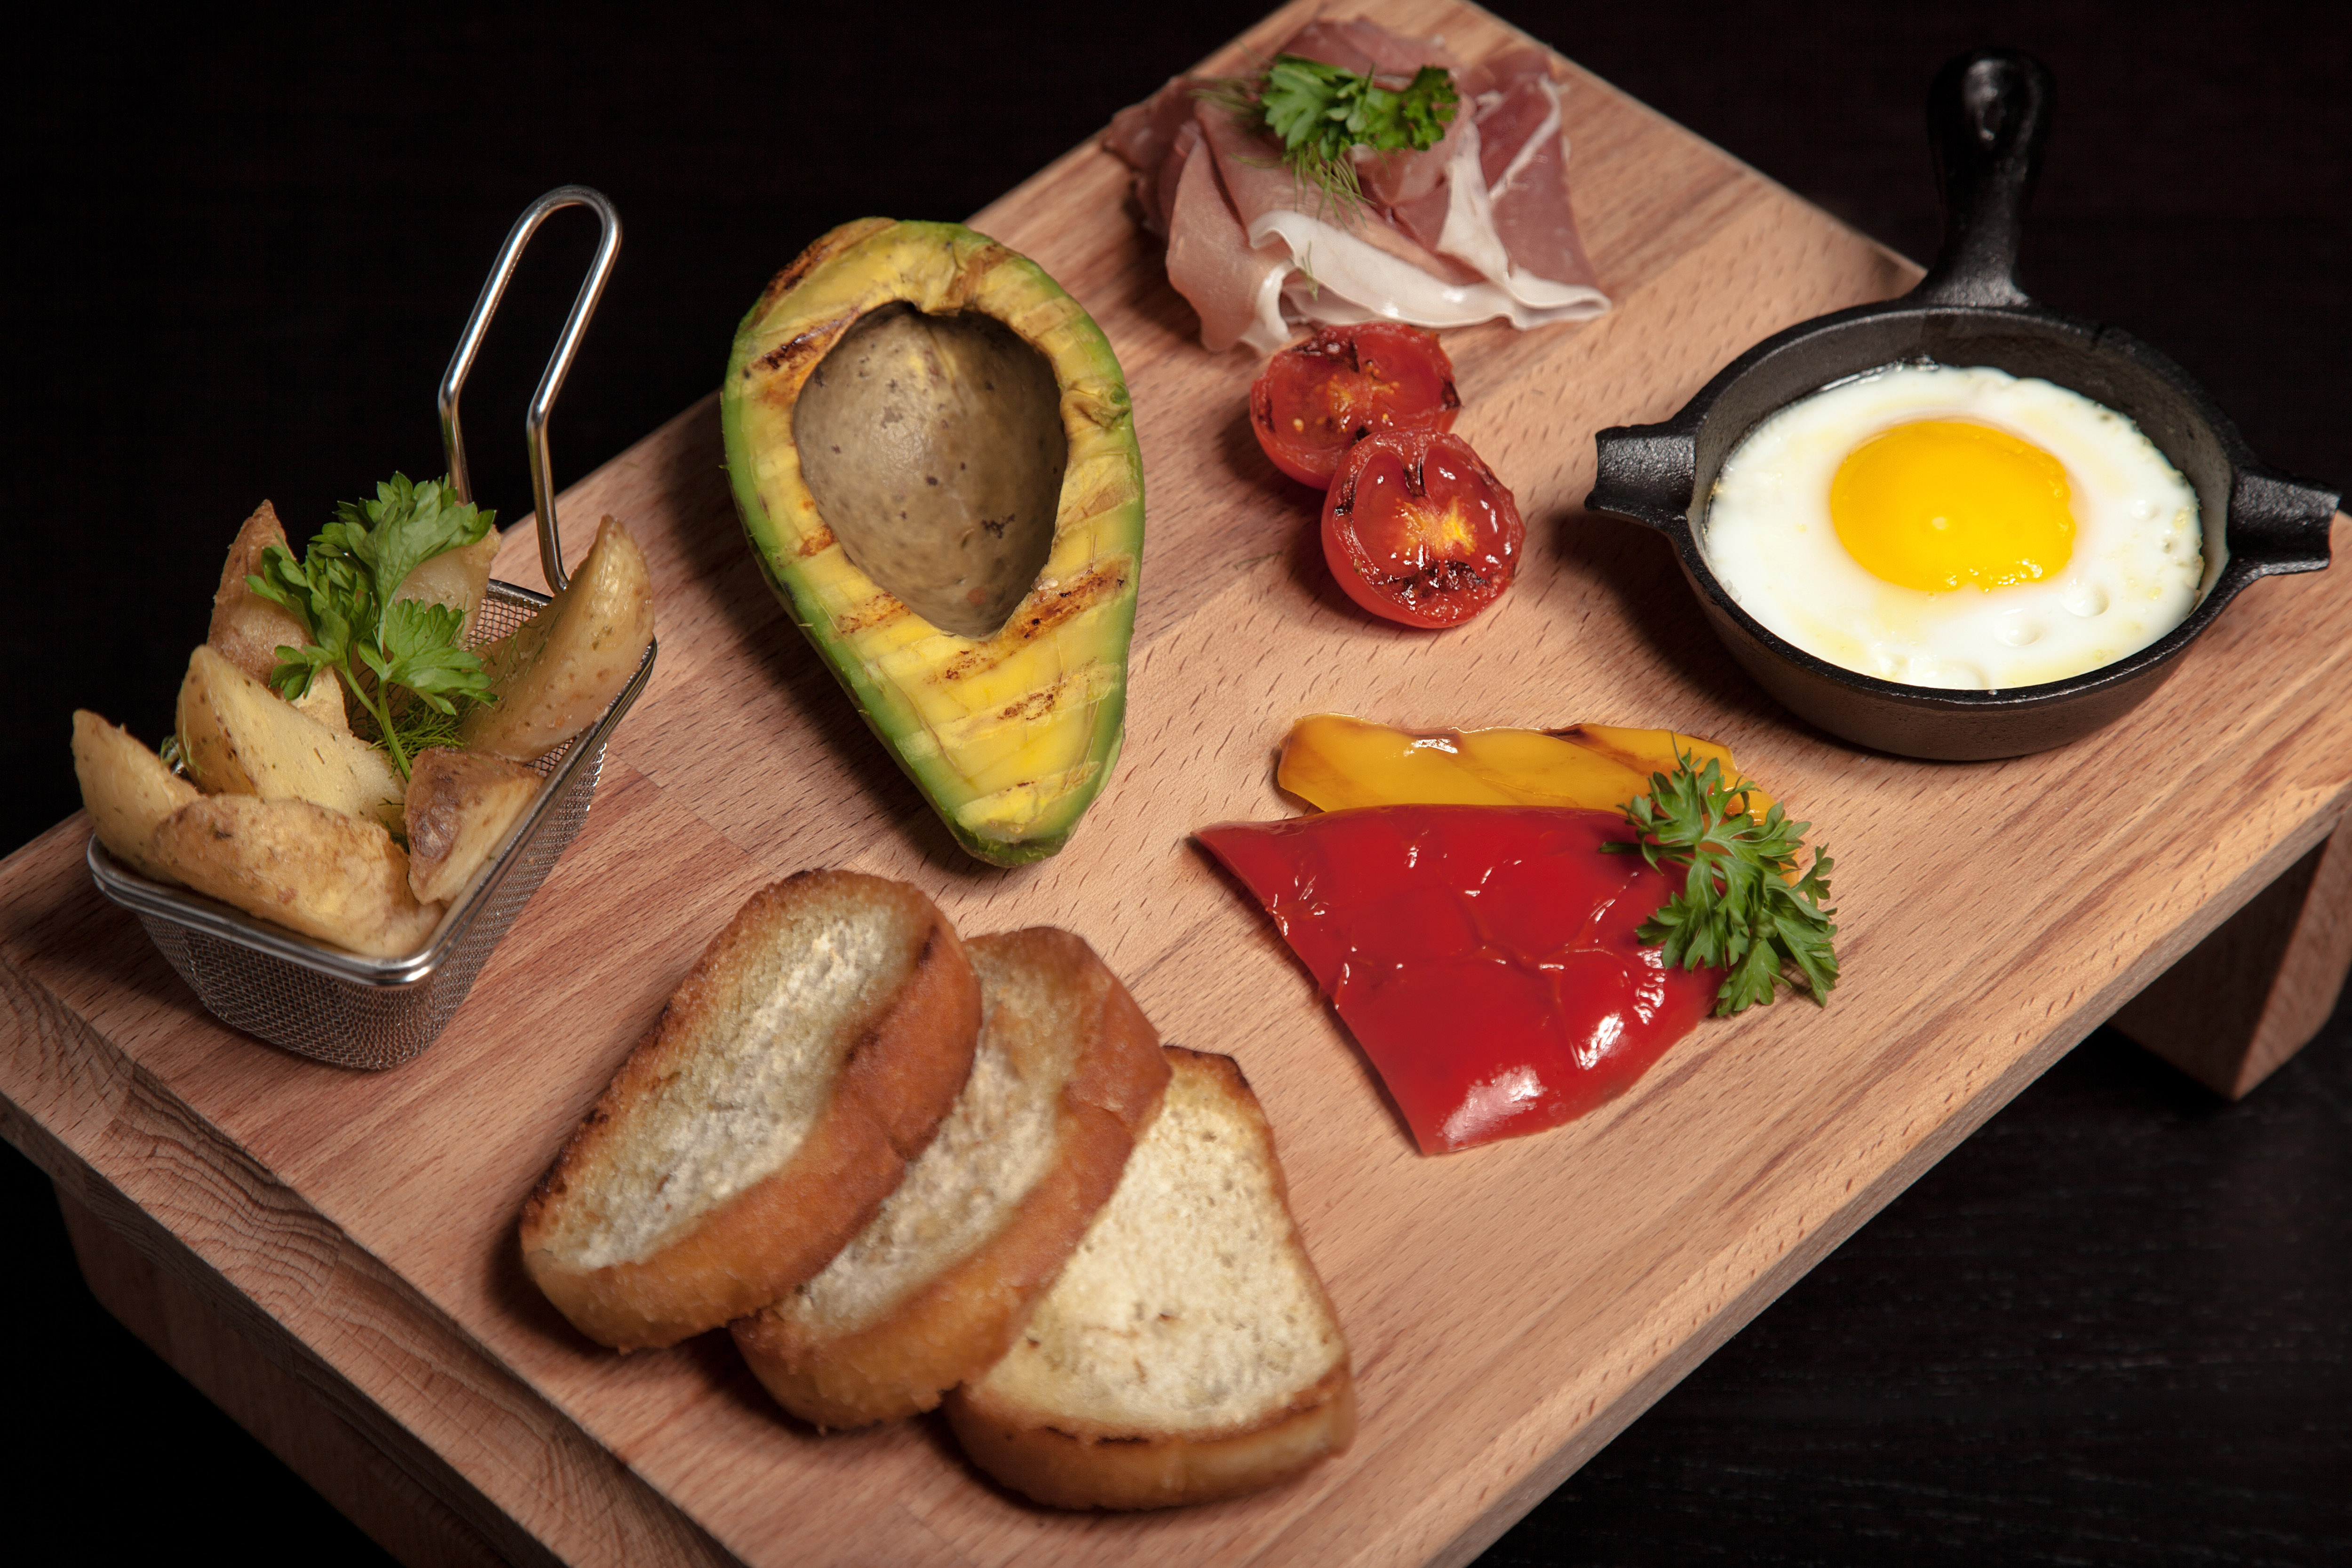
dish, food, cuisine, meal, ingredient, breakfast, brunch, la carte food, full breakfast, produce, canape, hors d oeuvre, appetizer, antipasto, finger food, toast, tapas, meat